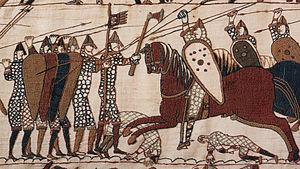
Le mur de boucliers est une tactique militaire attestée dans de nombreuses cultures jusqu'à l'époque moderne. Elle consiste à créer une ligne de défense dans laquelle les soldats se tiennent épaule contre épaule. Leurs boucliers brandis devant eux se chevauchent, constituant un véritable mur.